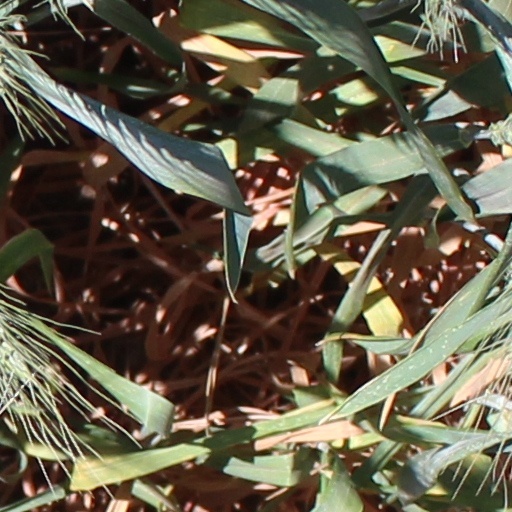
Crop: wheat